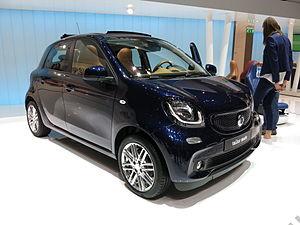
Salon international de l'automobile de Genève 2015